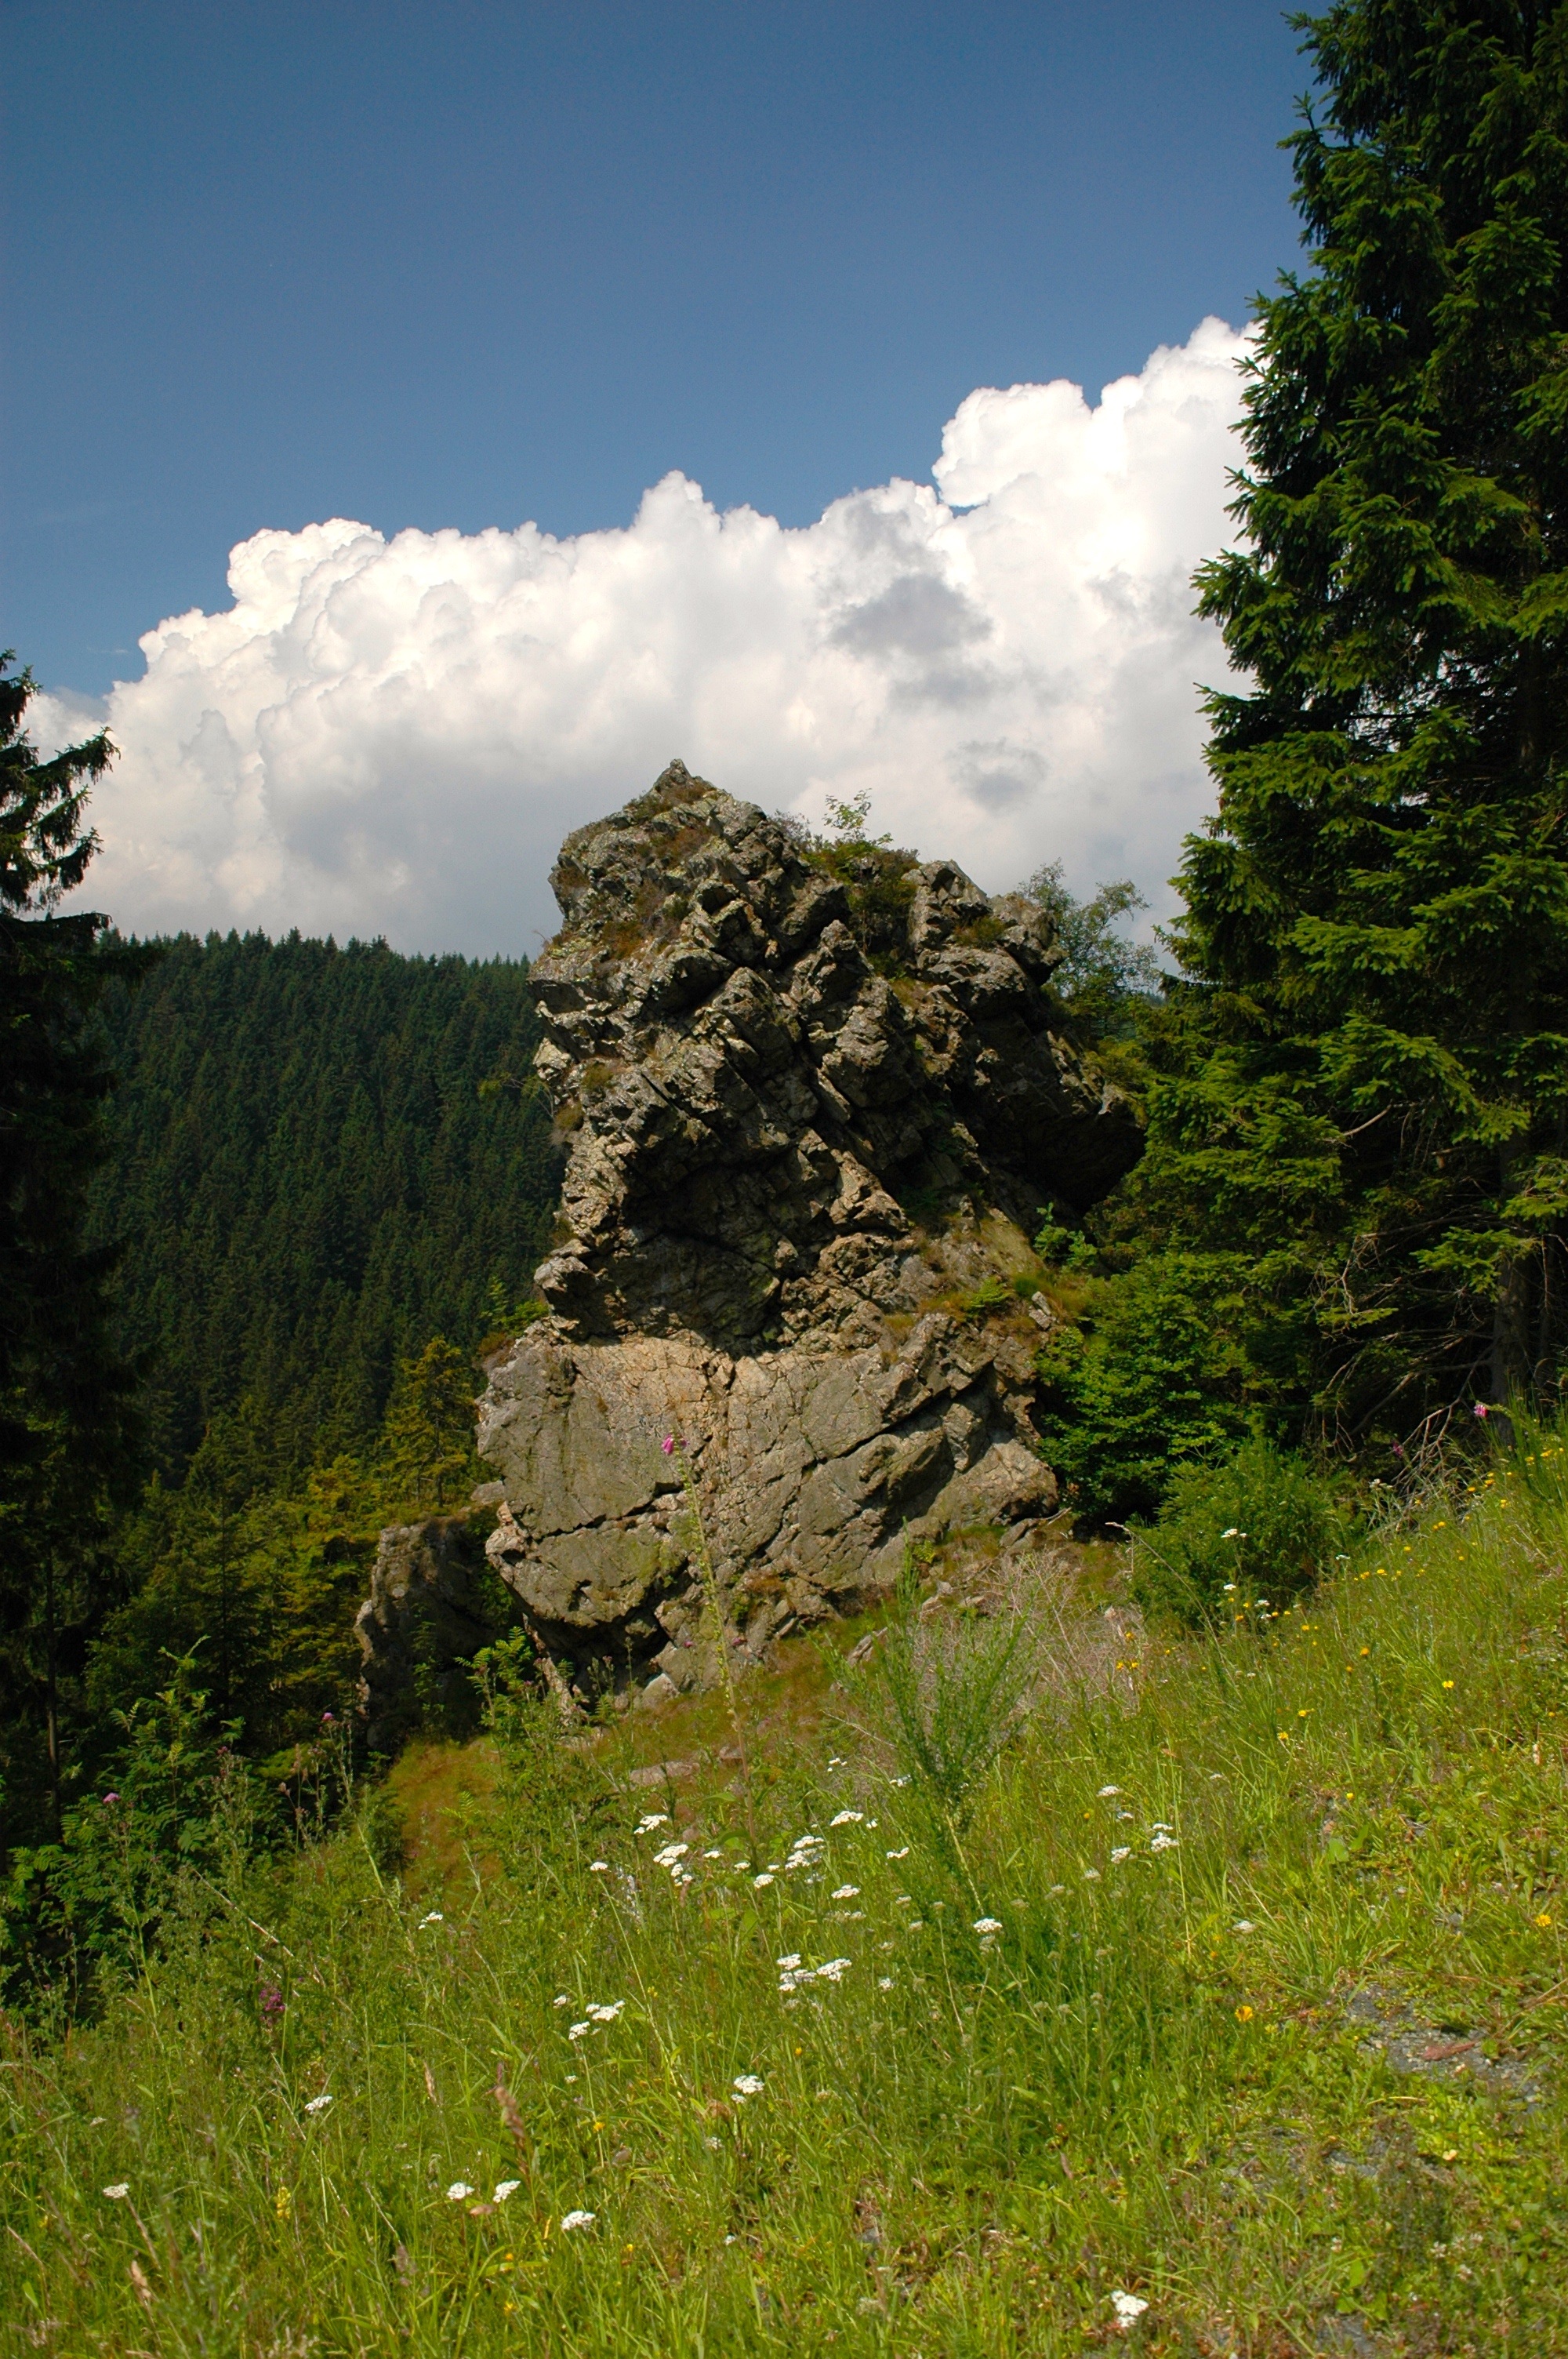
nature, forest, grass, rock, wilderness, walking, mountain, sky, meadow, hill, adventure, valley, mountain range, cliff, blue, terrain, ridge, clouds, plateau, resin, ecosystem, landform, geographical feature, mountainous landforms